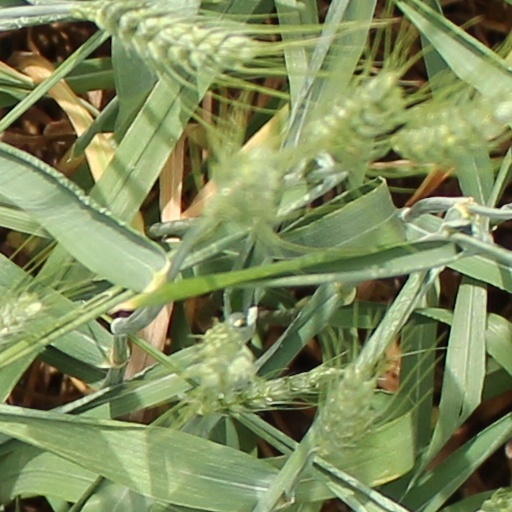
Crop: wheat